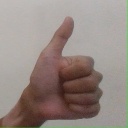
अक्षर: थ